Viola sororia

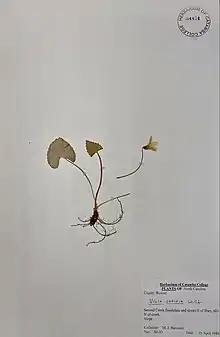
"Viola sororia" herbarium specimen.

Viola sororia, known commonly as the common blue violet, is a short-stemmed herbaceous perennial plant native to eastern North America. It is known by a number of common names, including common meadow violet, purple violet, woolly blue violet, hooded violet, and wood violet.